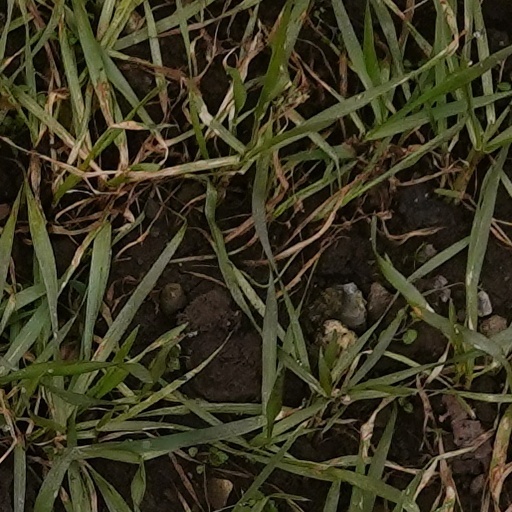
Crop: wheat